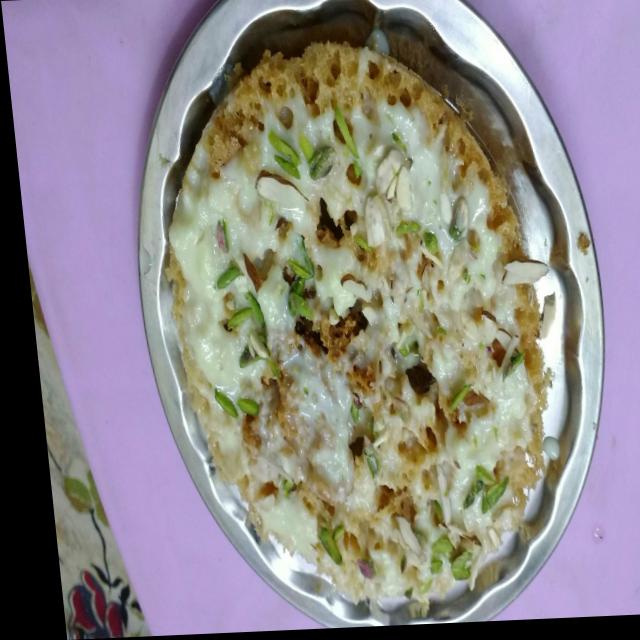
Dish: ghevar